Gorr the God Butcher

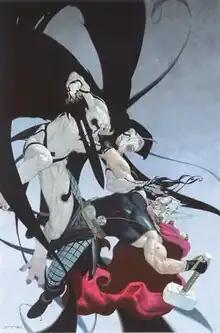
Gorr (left) fighting Thor in the textless cover of "" #5 (April 2013).Art by Esad Ribic.

Gorr the God Butcher is a supervillain appearing in American comic books published by Marvel Comics. Created by Jason Aaron and Esad Ribic, Gorr first appeared in "" #2 (January 2013).